Describe the emotion expressed in this image:  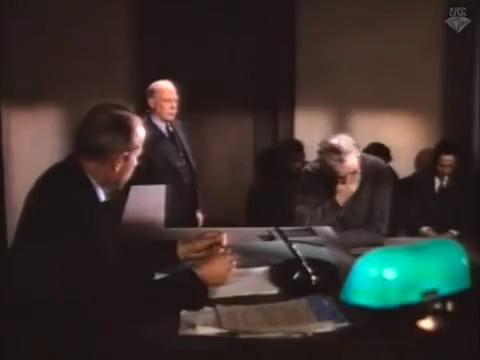
This person displays Suffering, valence and arousal with low intensity.